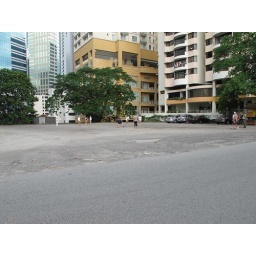
white people throwing around metal balls in KL